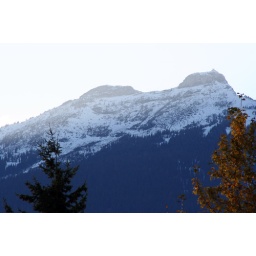
Mom and Dad's new house faces to this mountian and over the lake